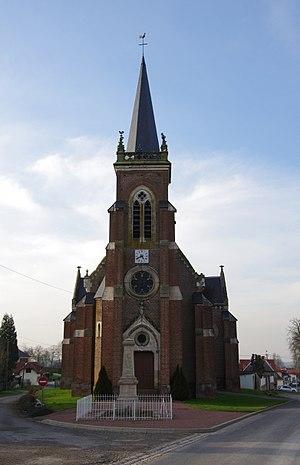
Gorenflos est une commune française située dans le département de la Somme, en région Hauts-de-France.